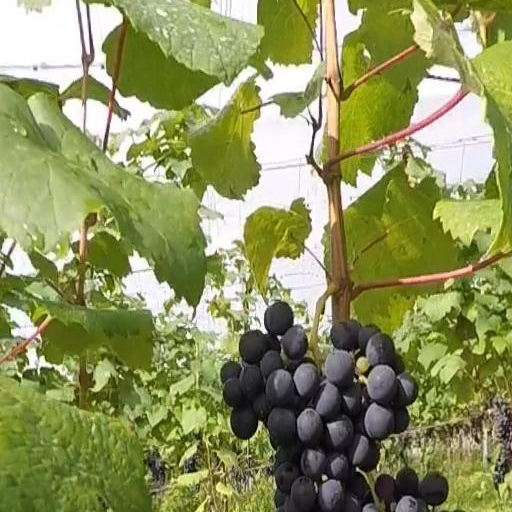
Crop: grape